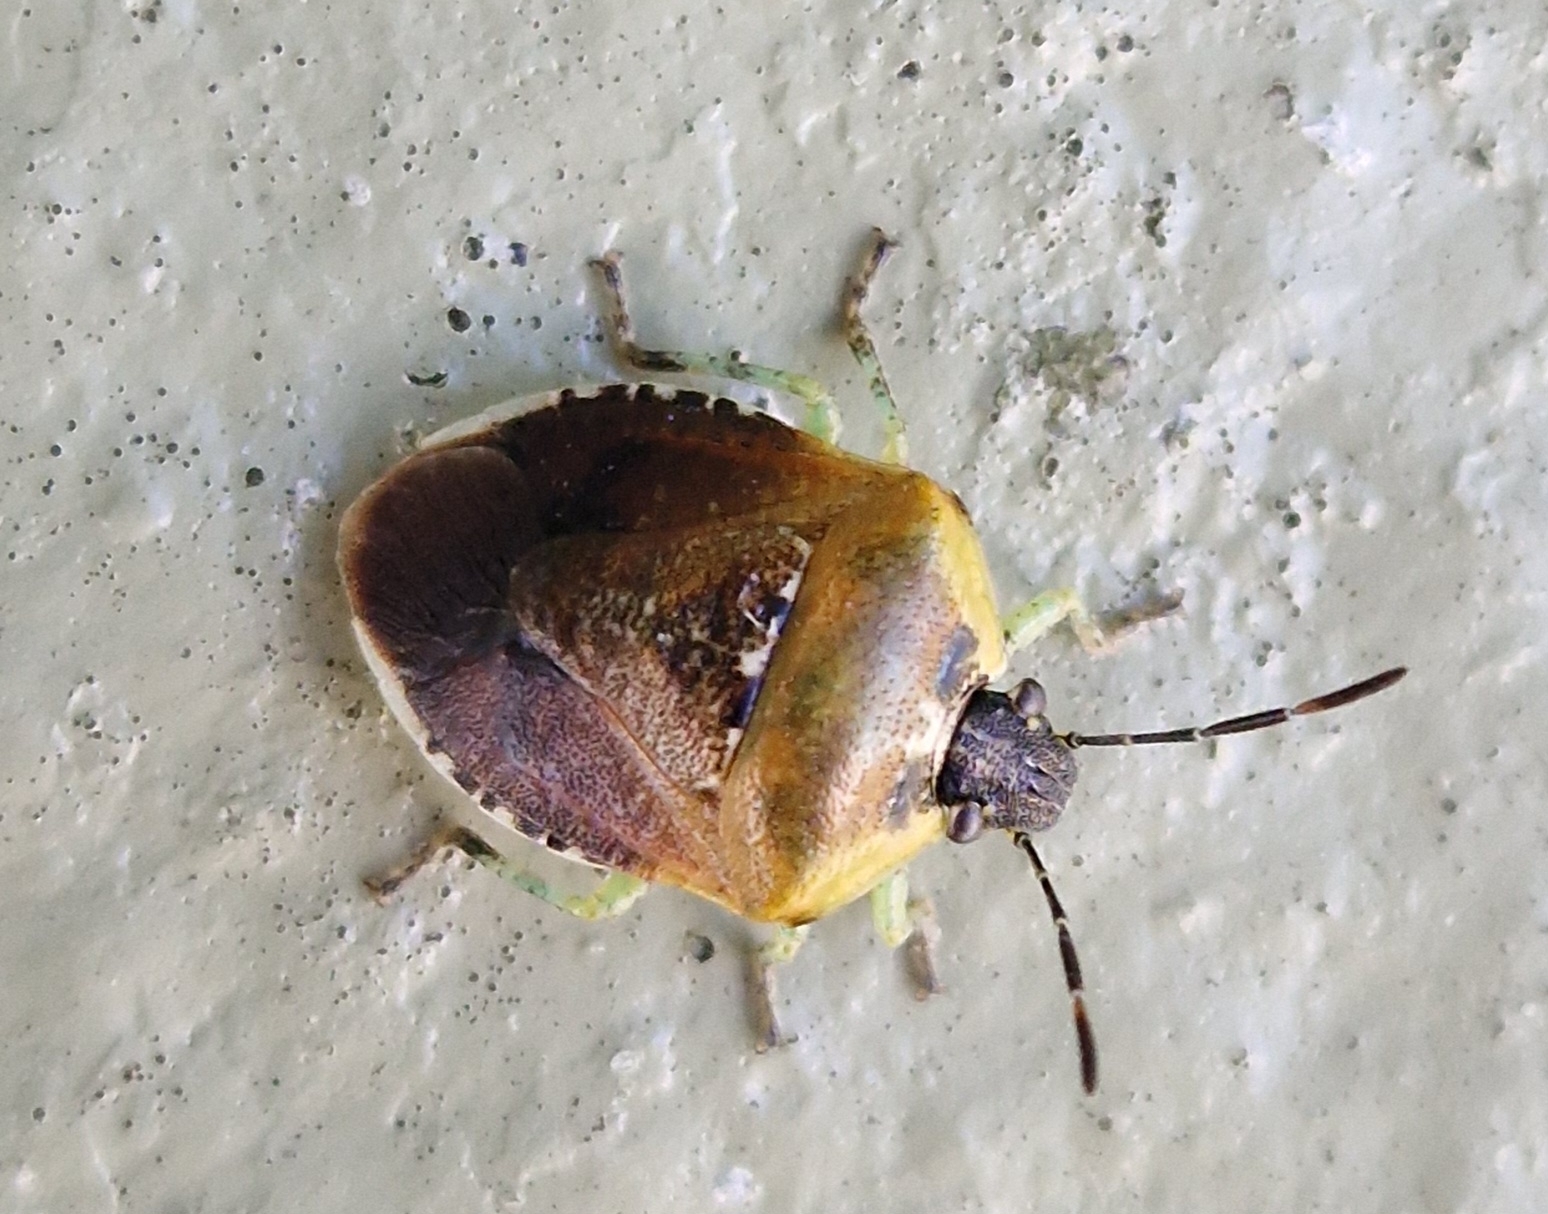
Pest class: stink_bug